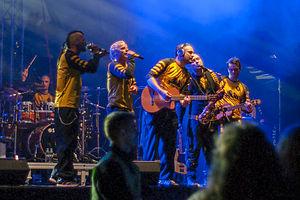
Dubioza kolektiv, également connu sous le nom de Dubioza, est un groupe de Bosnie-Herzégovine actuellement composé de sept membres. Leur musique inclut beaucoup de styles dont le reggae, la dub, le ska, le rock et emploie des paroles politiques et contestataires. Le groupe se positionne par exemple contre la répression du téléchargement illégal et incite le public à télécharger gratuitement ses titres. Les membres du groupe affichent également leur soutien à des initiatives telles que The Pirate Bay, en créant une chanson free.mp3, ou en arborant un drapeau de soutien au site lors des concerts.